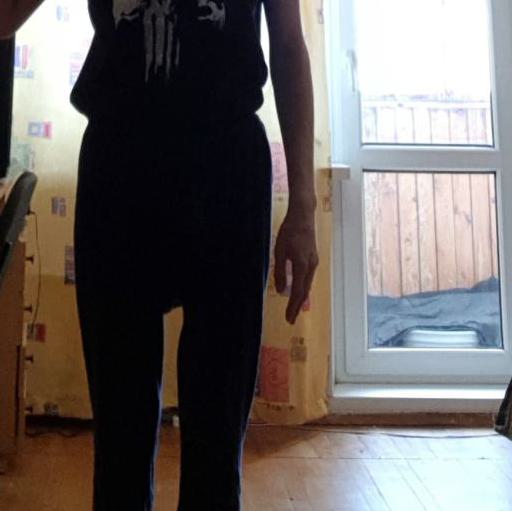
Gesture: no_gesture